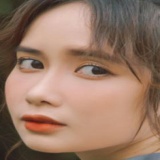
diễn viên Mai Quỳnh Anh